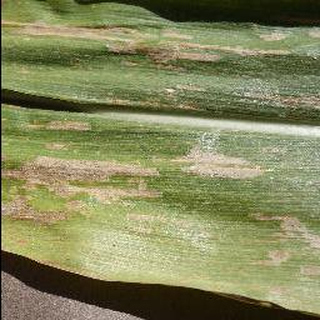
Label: corn_cercospora_leaf_spot